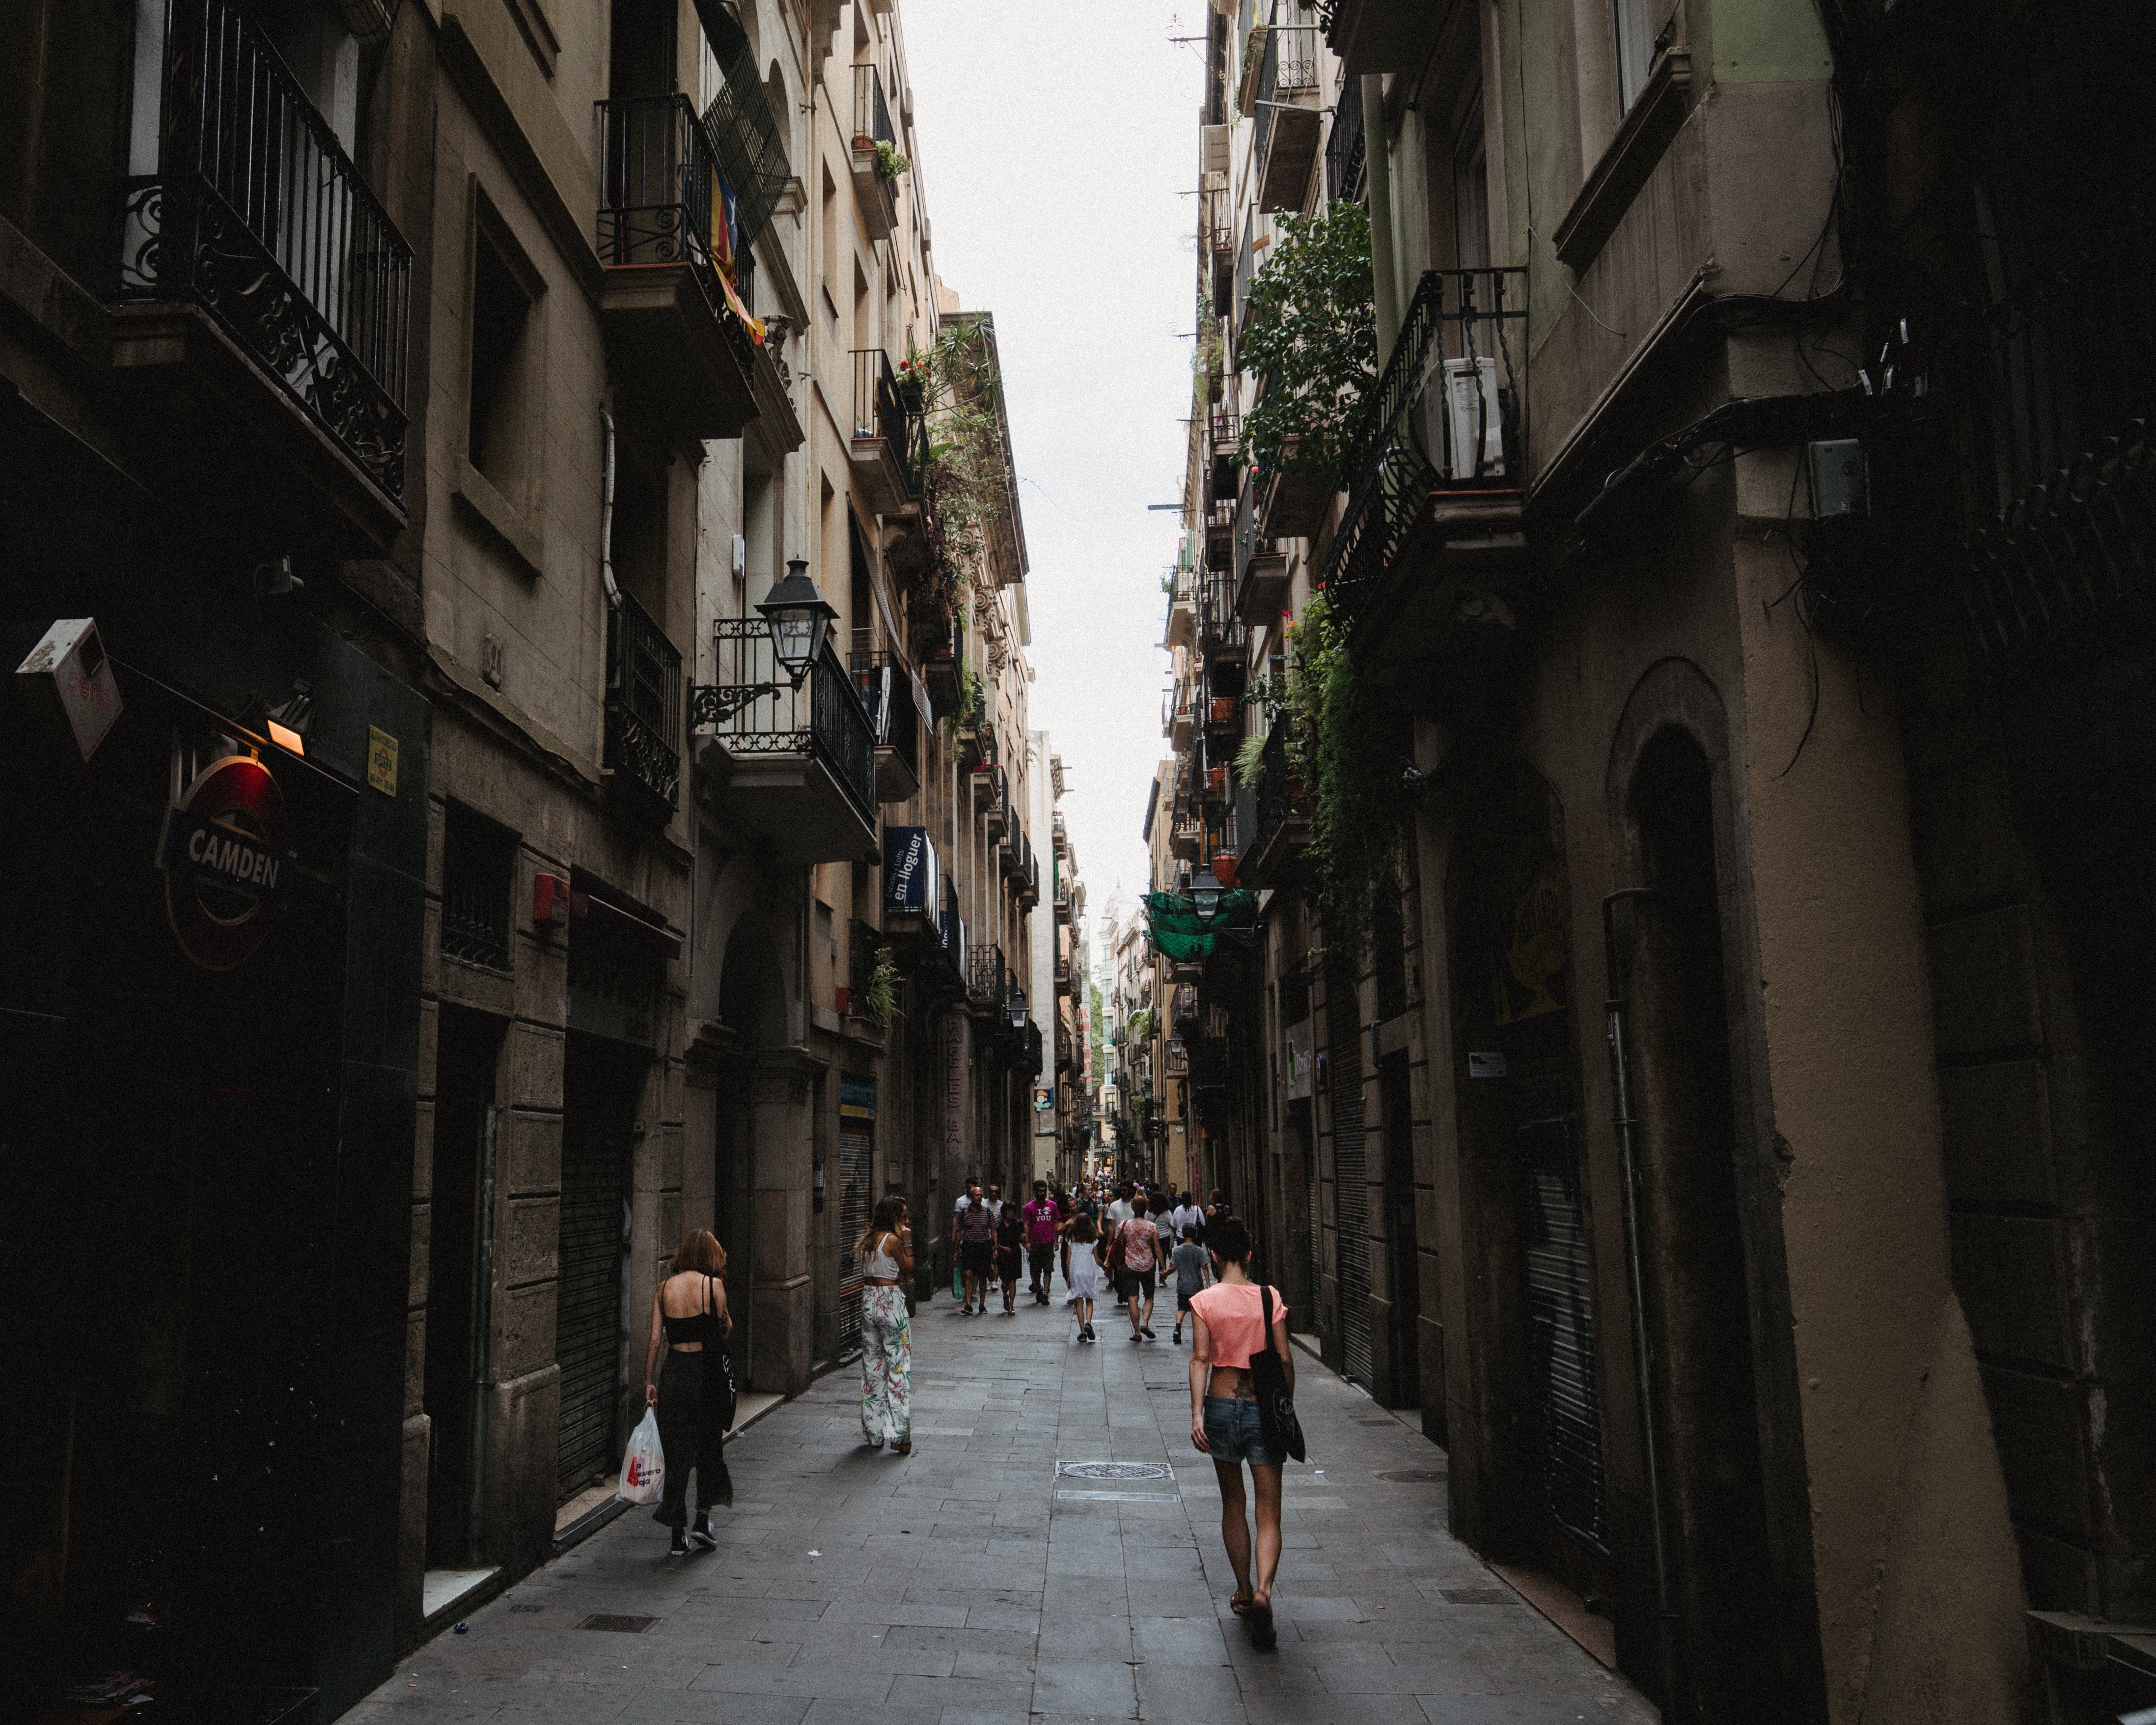
pedestrian, road, street, town, alley, city, crowd, travel, color, tourism, lane, infrastructure, snapshot, neighbourhood, urban area, human settlement, nonbuilding structure